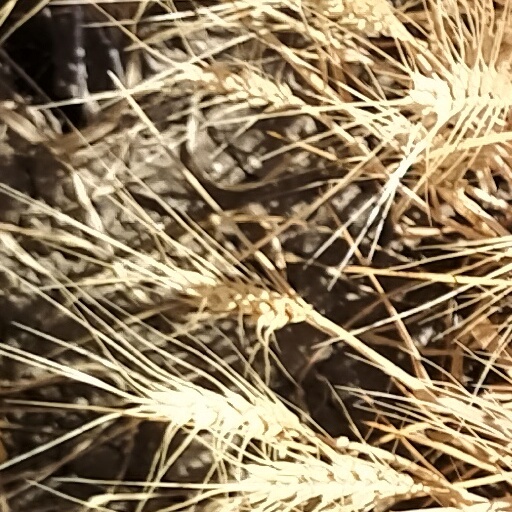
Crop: wheat